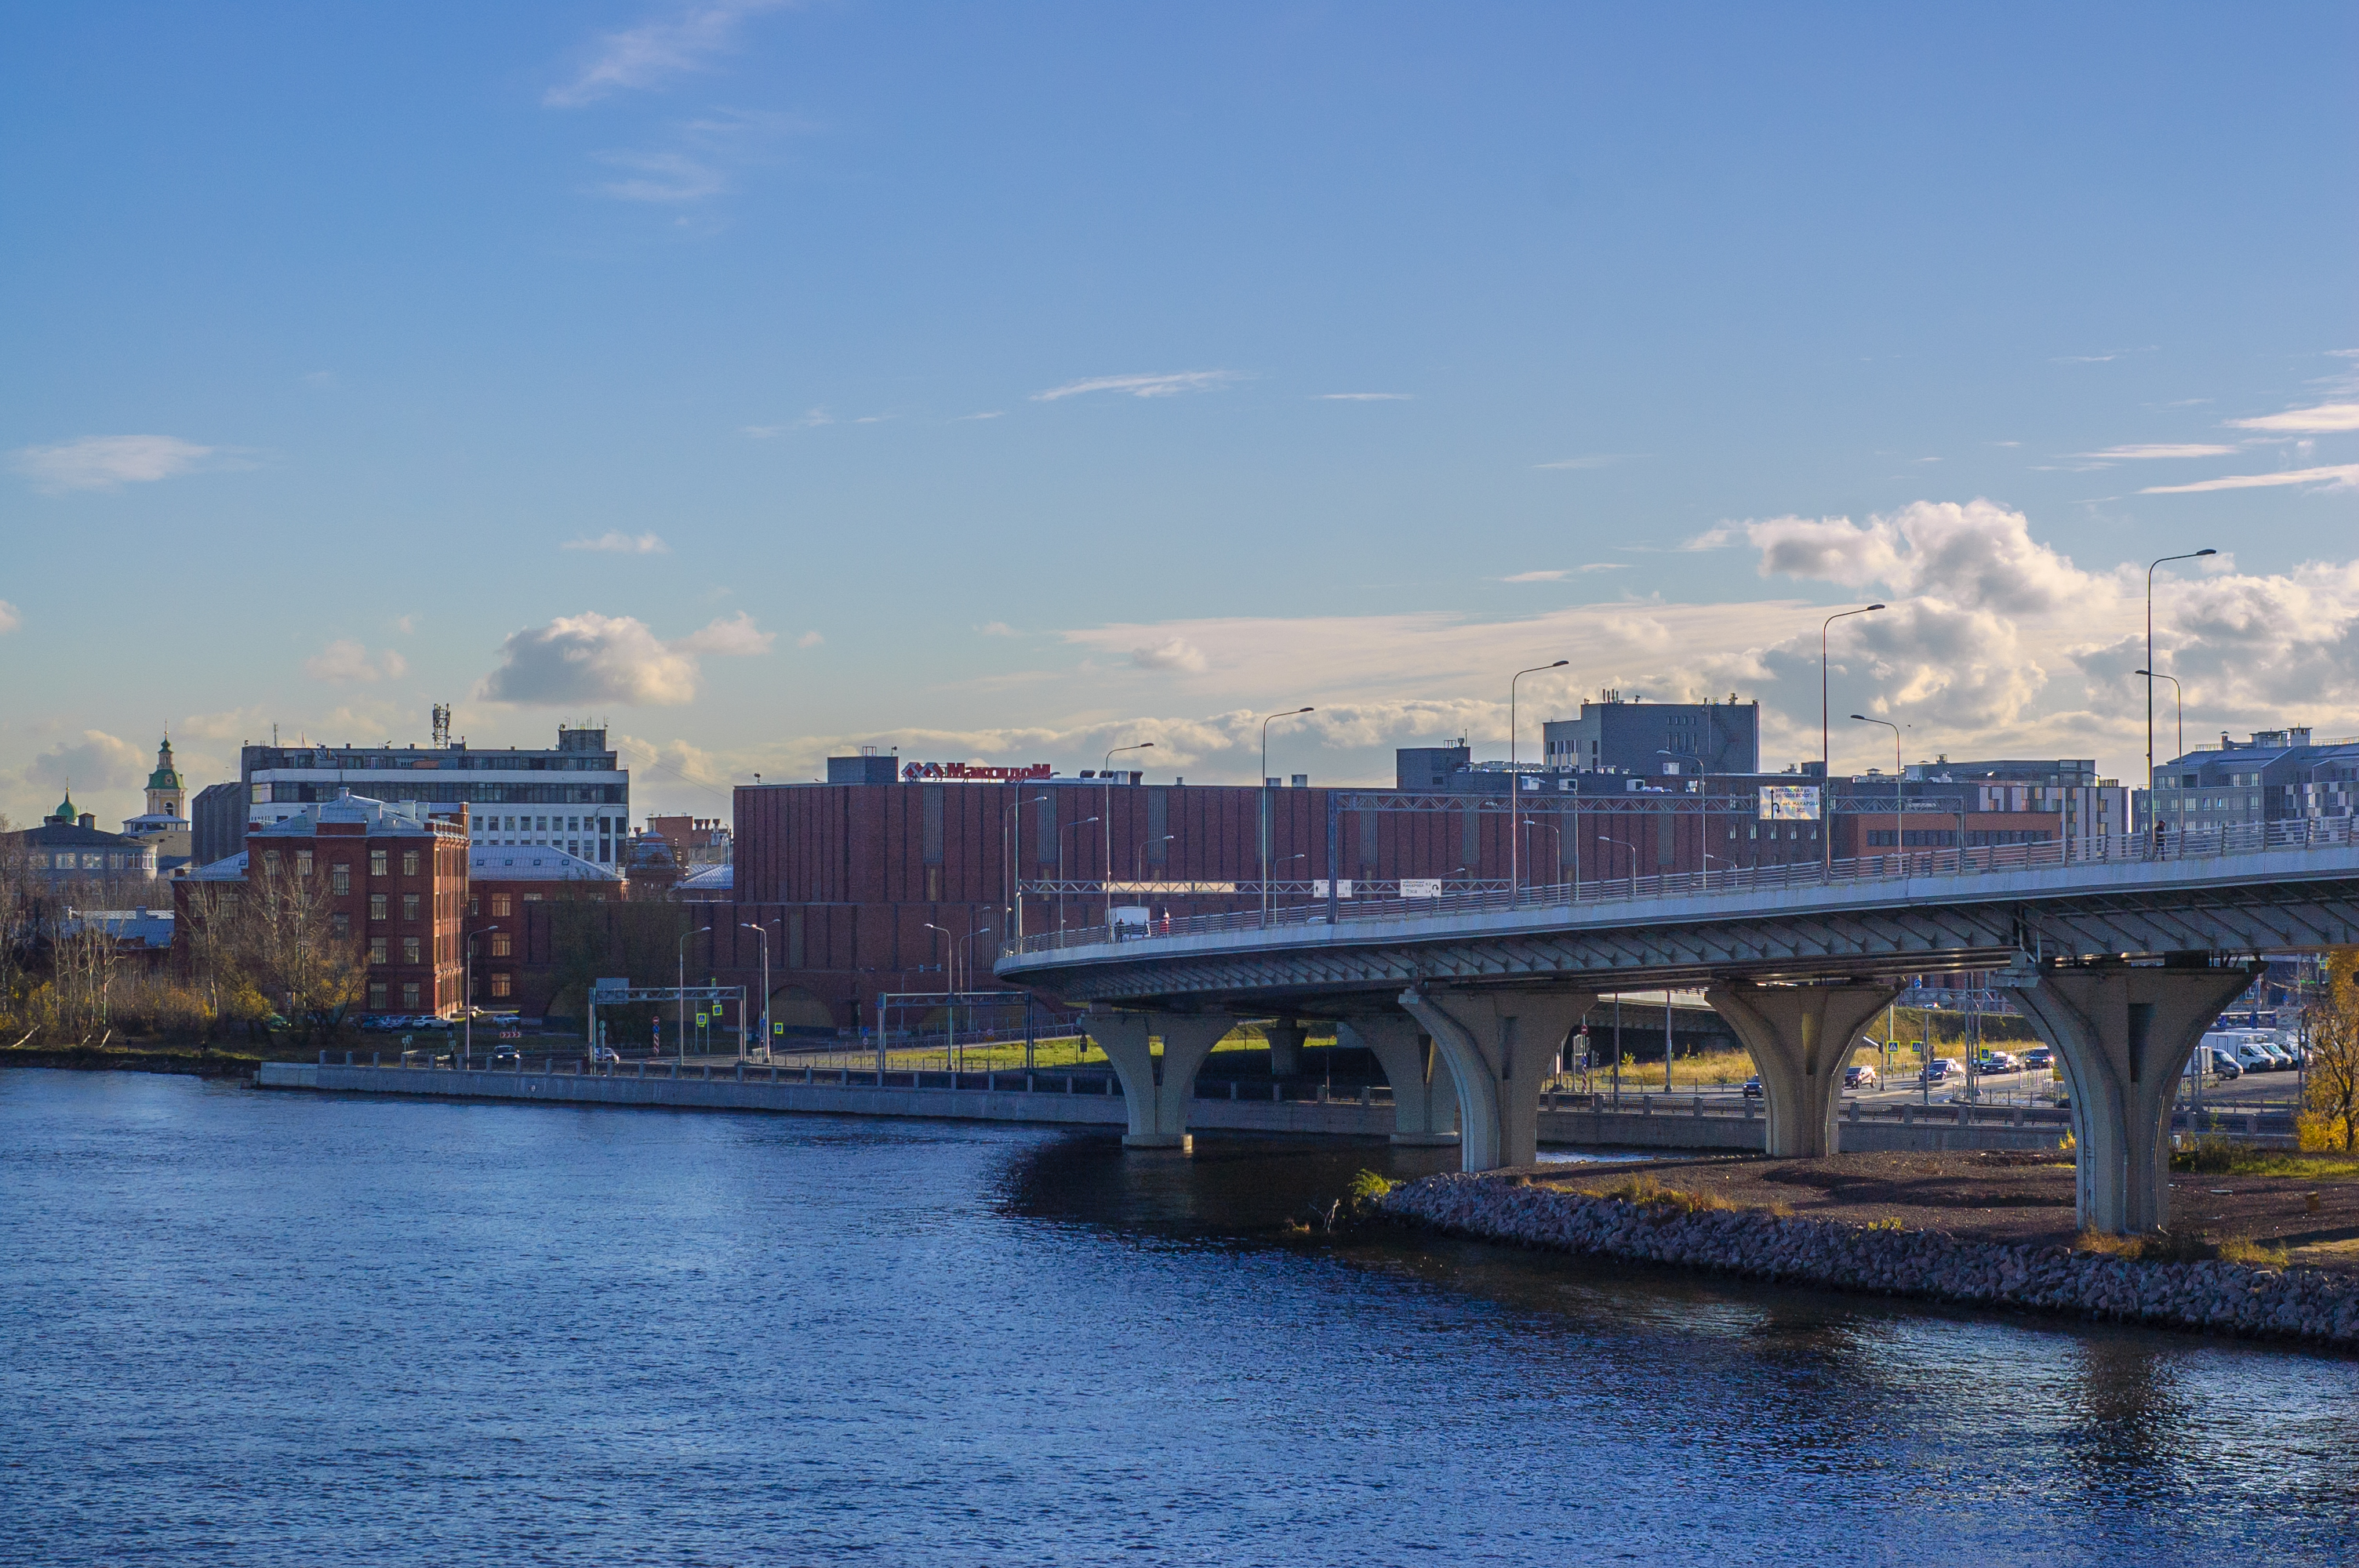
images, cloud, water, sky, building, dusk, tower block, cityscape, lake, horizon, city, metropolitan area, waterway, bridge, girder bridge, metropolis, reflection, box girder bridge, evening, concrete bridge, winter, channel, downtown, arch bridge, ocean, beam bridge, nonbuilding structure, cantilever bridge, reservoir, mixed use, night, tree, skyline, fixed link, overpass, landscape, tourism, suspension bridge, house, condominium, water transportation, sea, Plate girder bridge, truss bridge, river, canal, cable stayed bridge